GE BWR

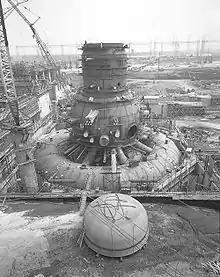
Browns Ferry Unit 1 drywell and wetwell under construction, within a Mark I containment

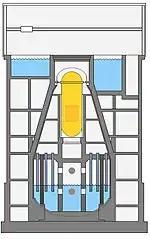
BWR inside a Mark II containment.

A drywell containment building which resembles an inverted lightbulb above the wetwell which is a steel torus containing water.